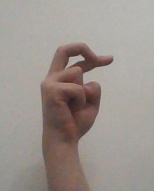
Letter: zay